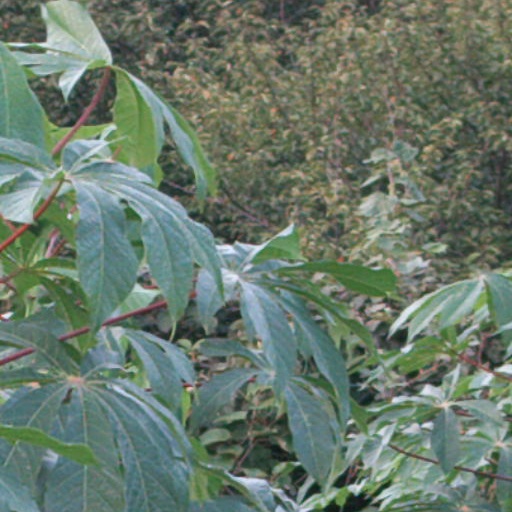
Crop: cassava